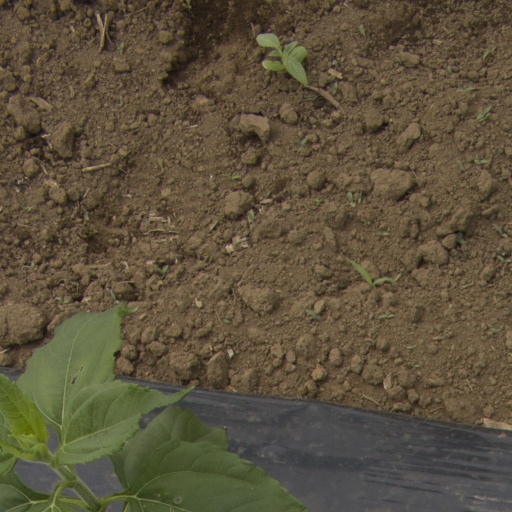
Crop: Jerusalem artichoke